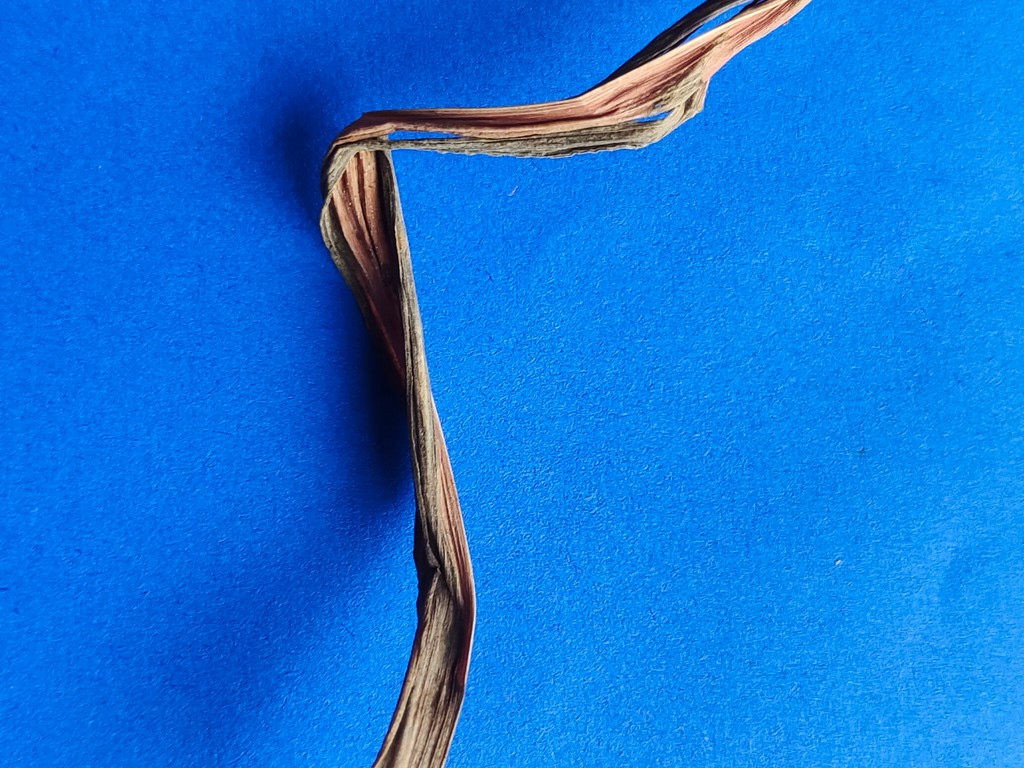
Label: Dried